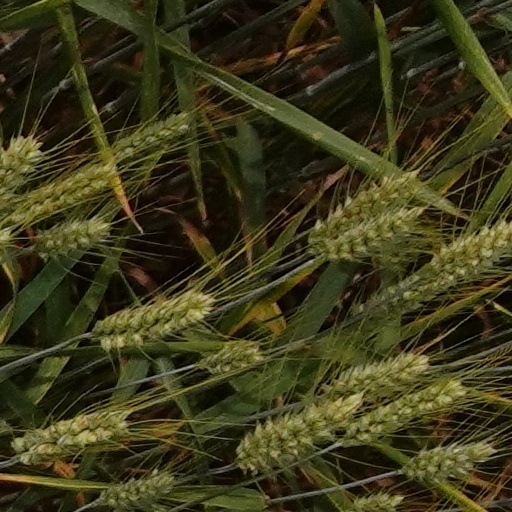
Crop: wheat